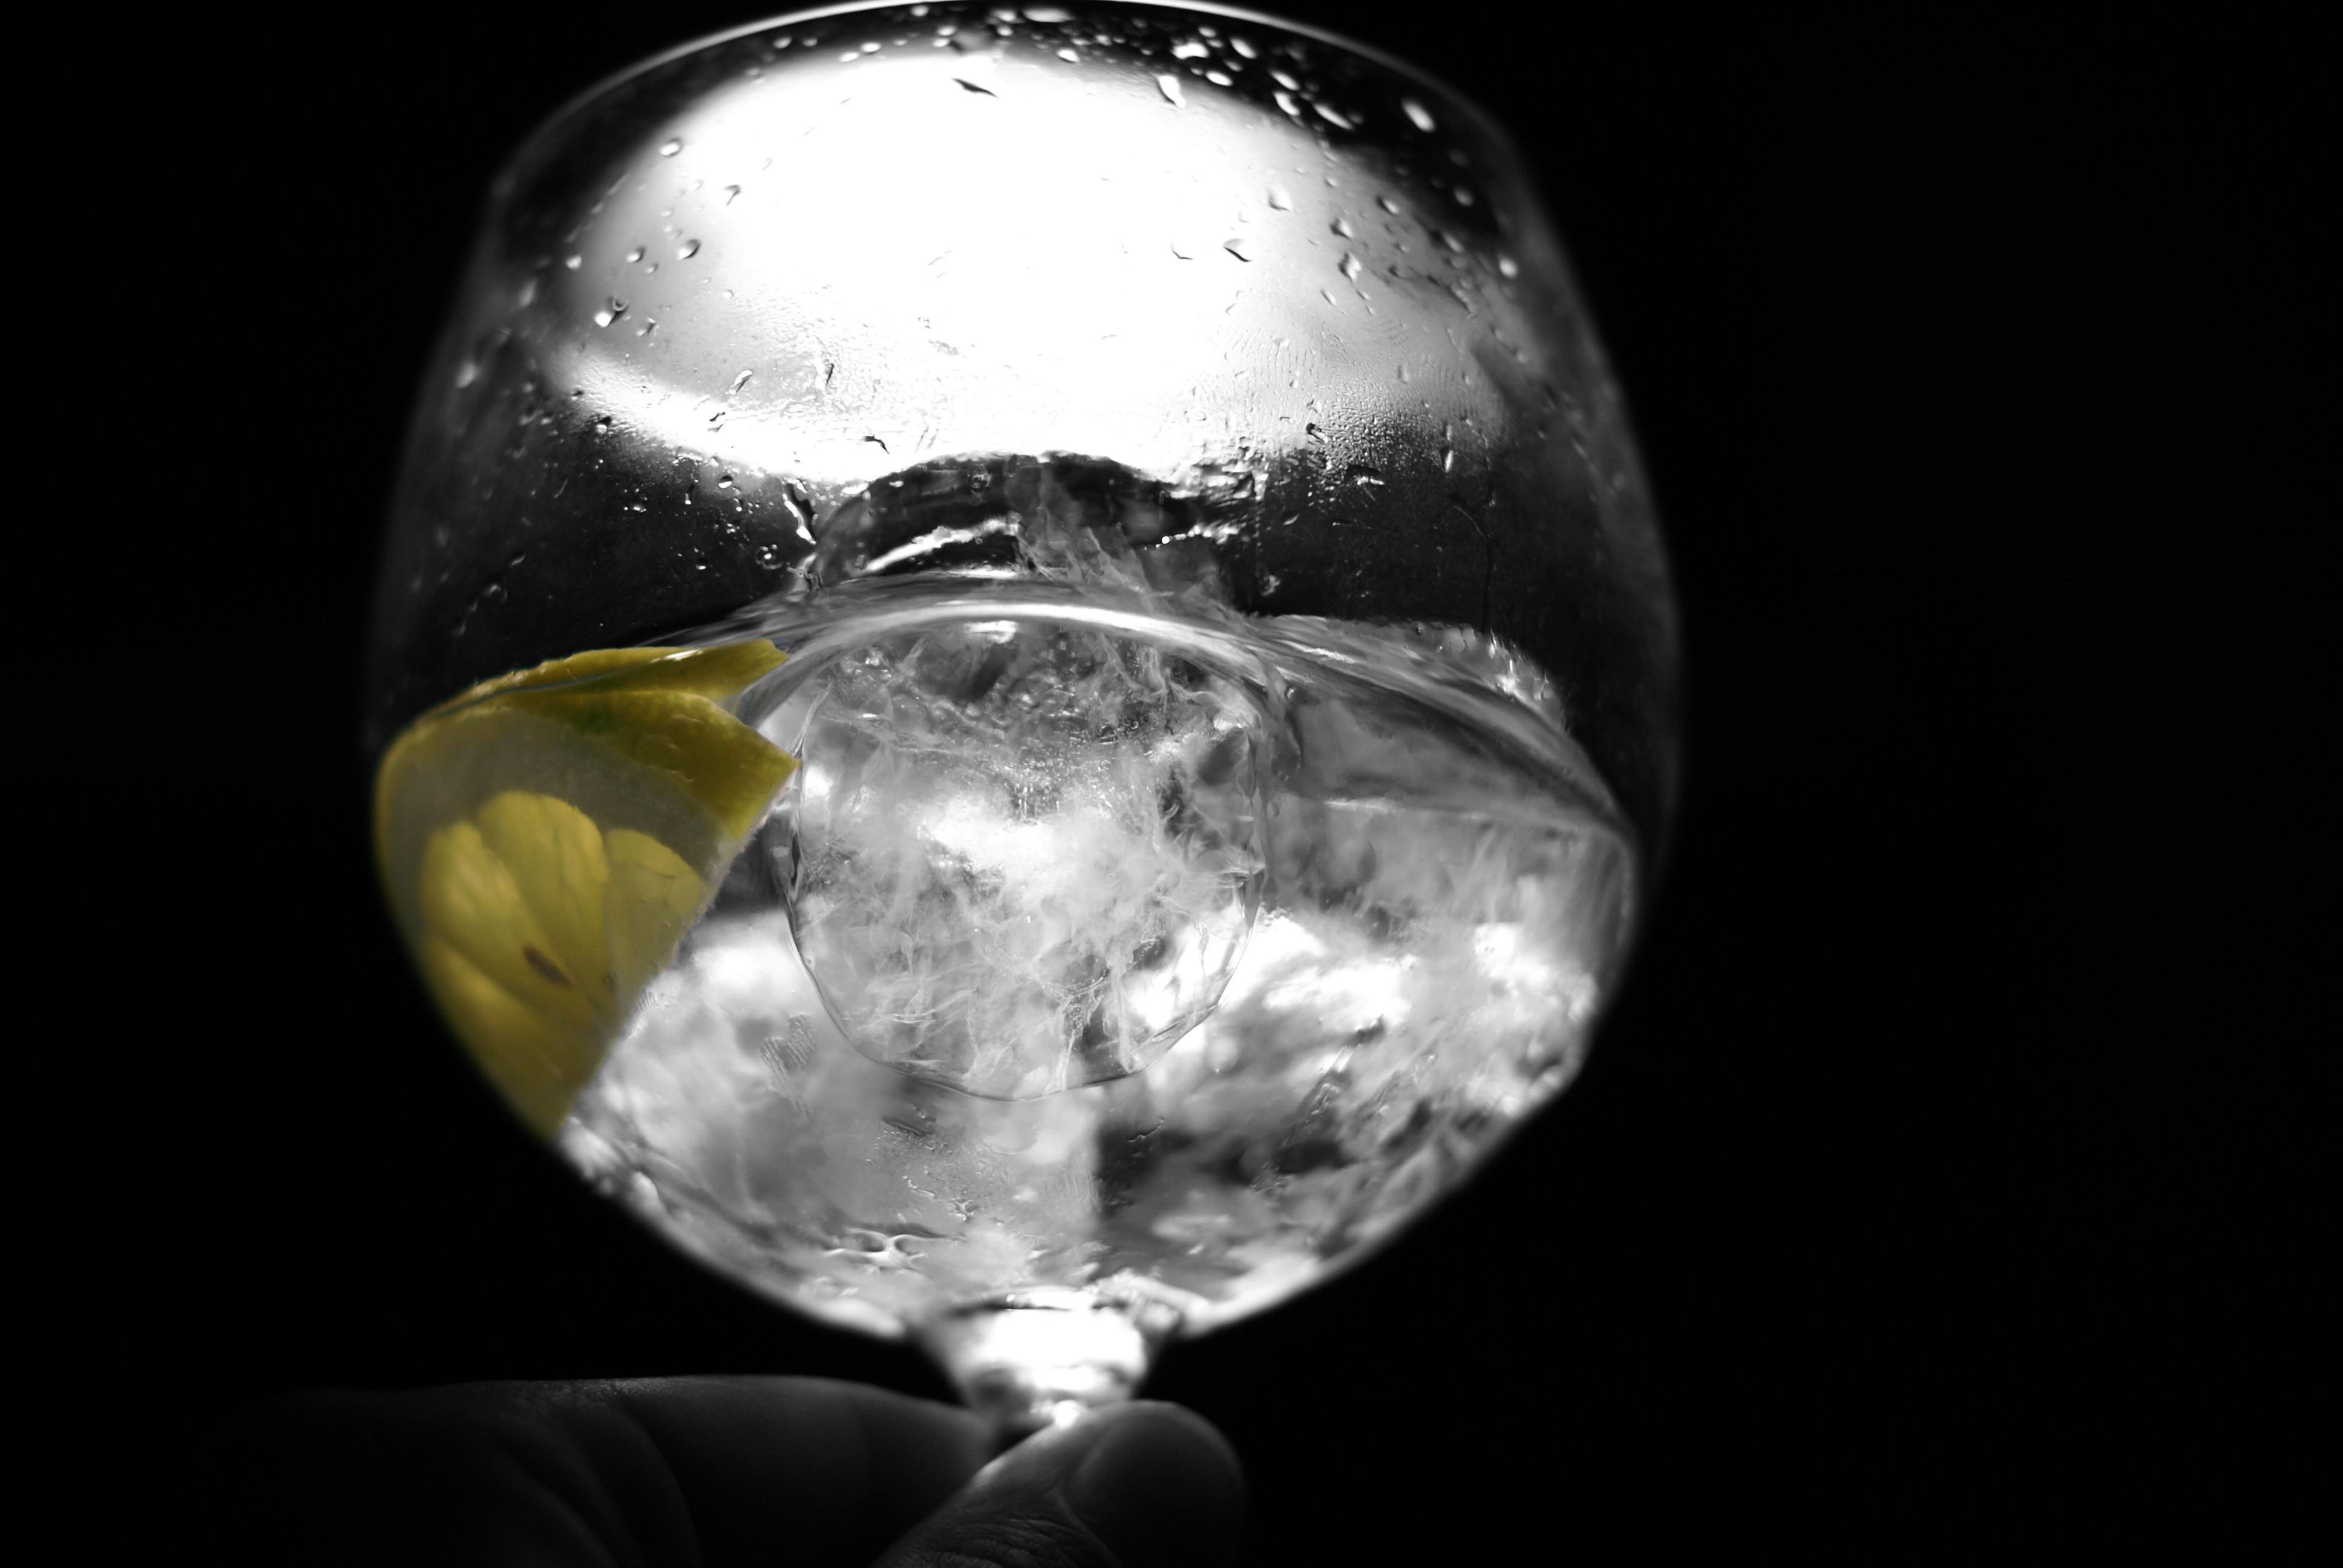
black and white, glass, reflection, earth, ball, sphere, crystal, shape, macro photography, monochrome photography, liquid bubble, incandescent light bulb